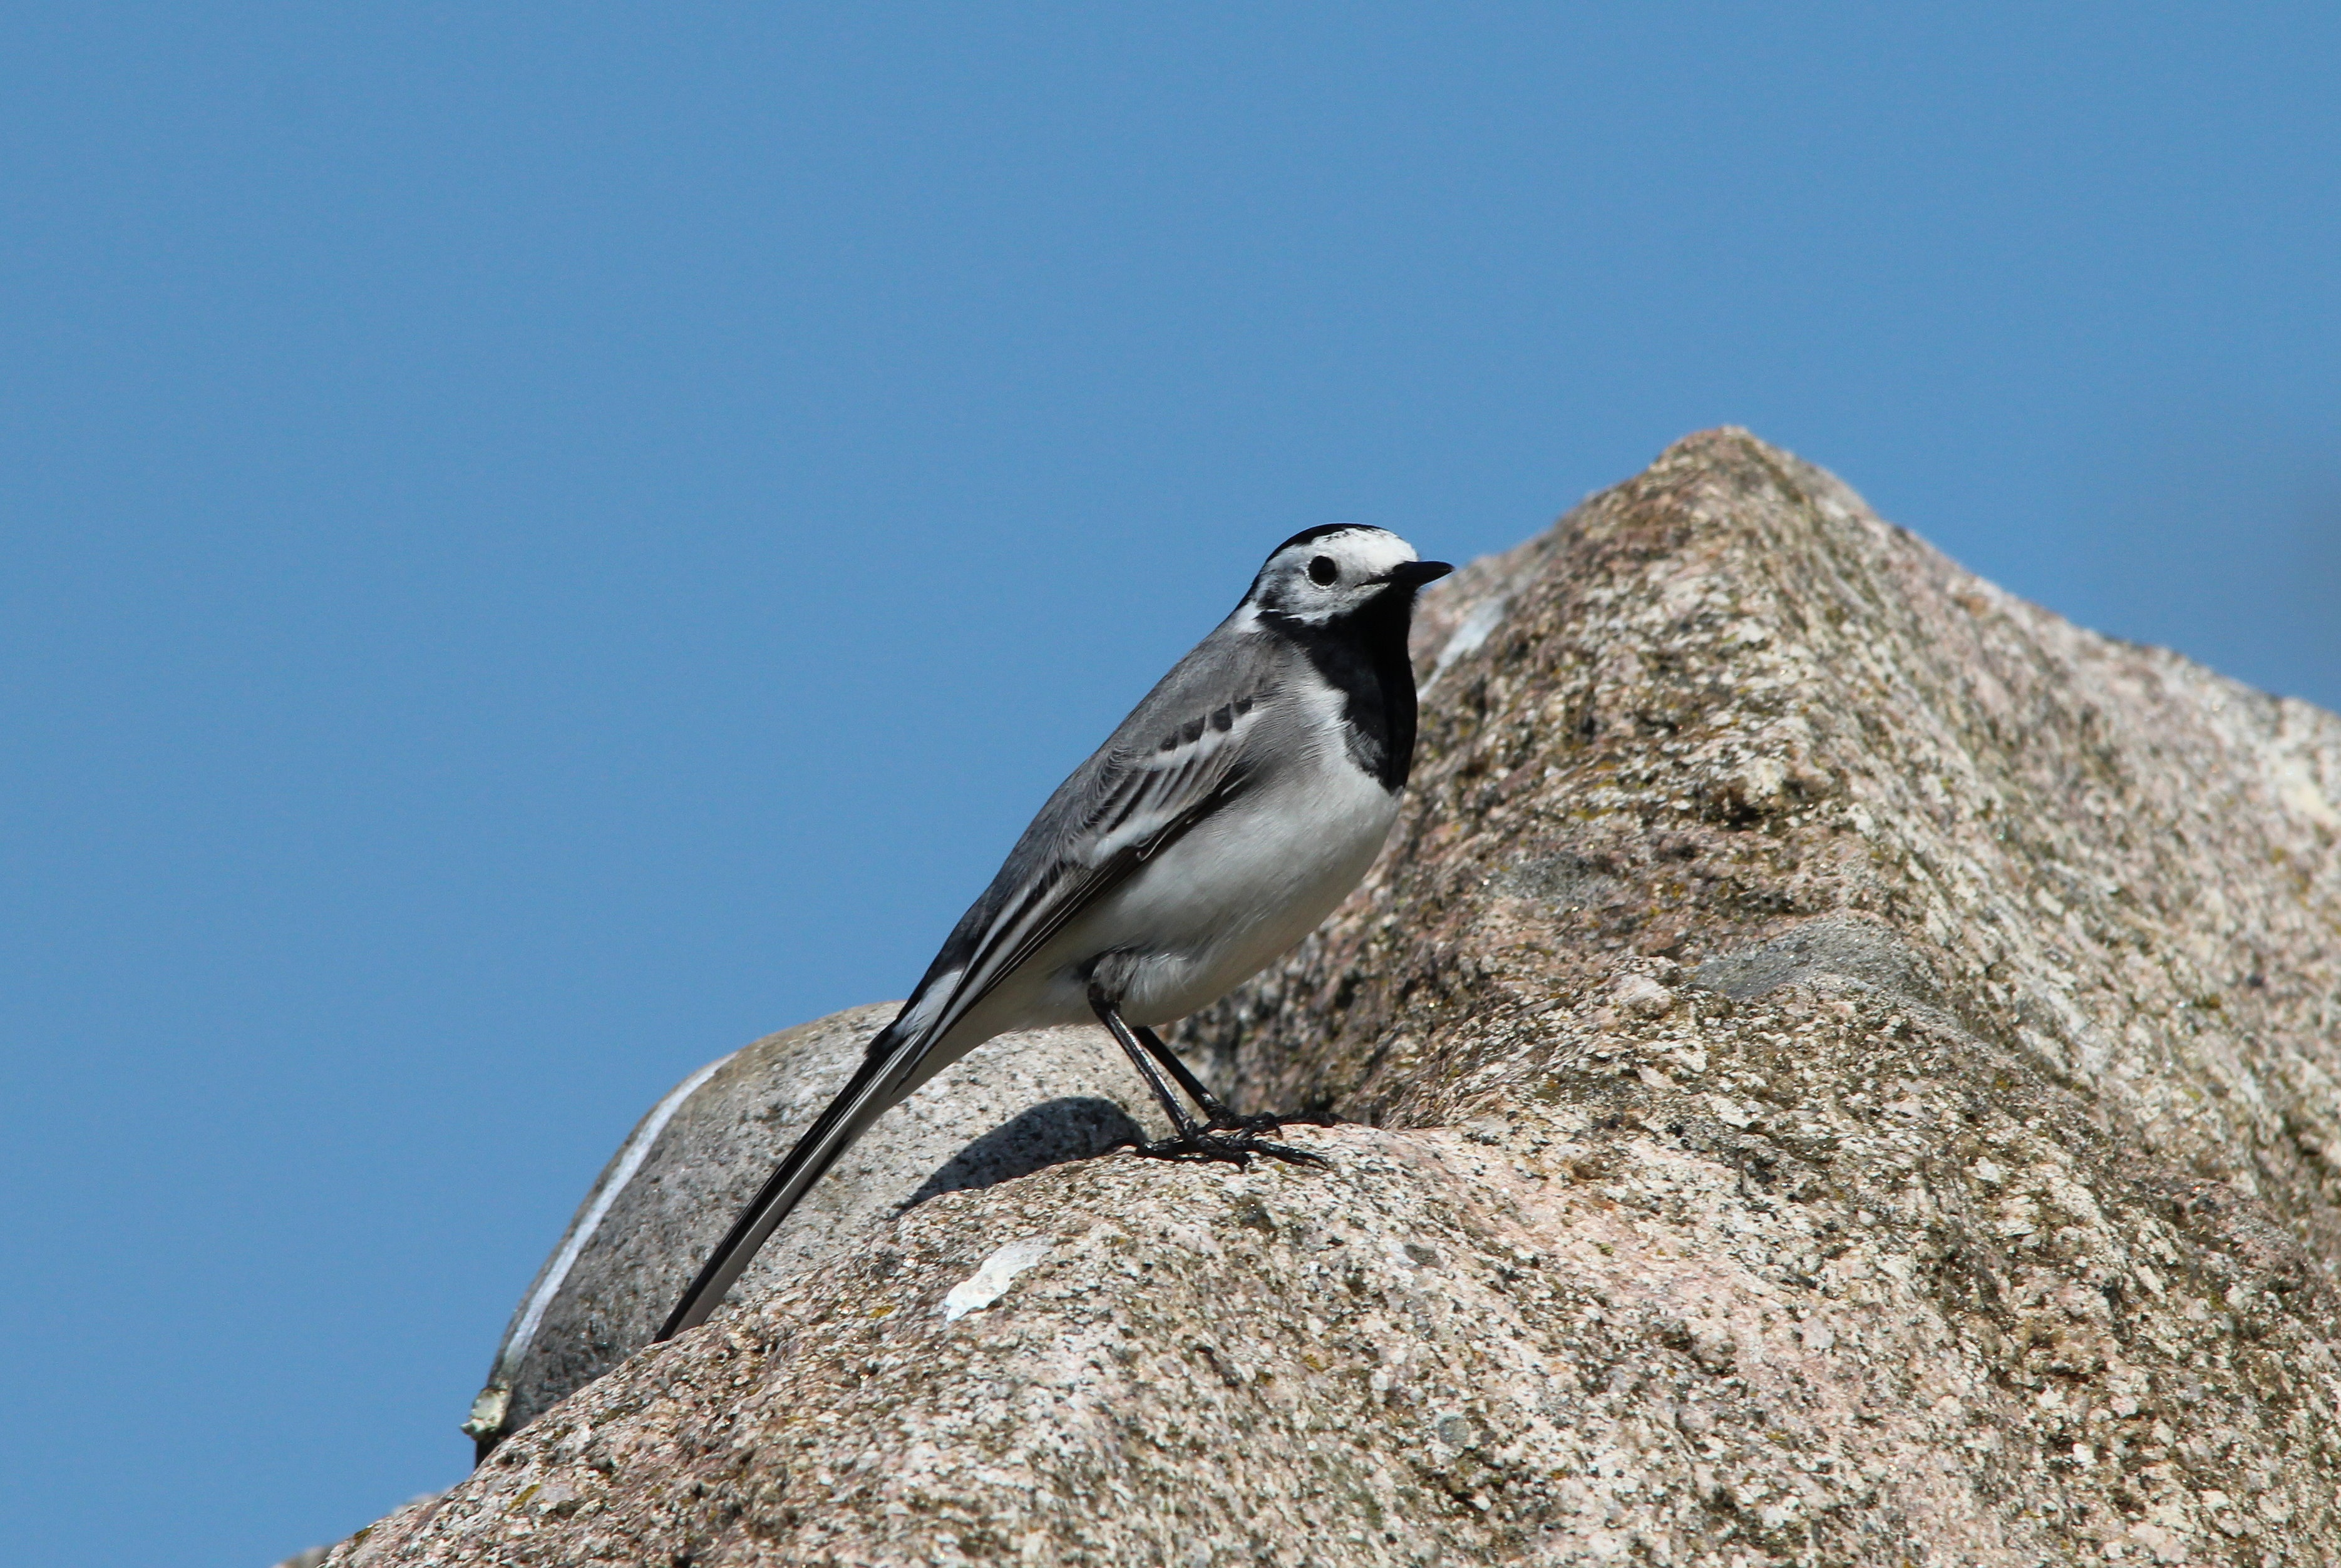
nature, bird, wing, wildlife, beak, fauna, stalk, songbird, animals, vertebrate, white wagtail, motacilla alba, perching bird, pieper, perching birds